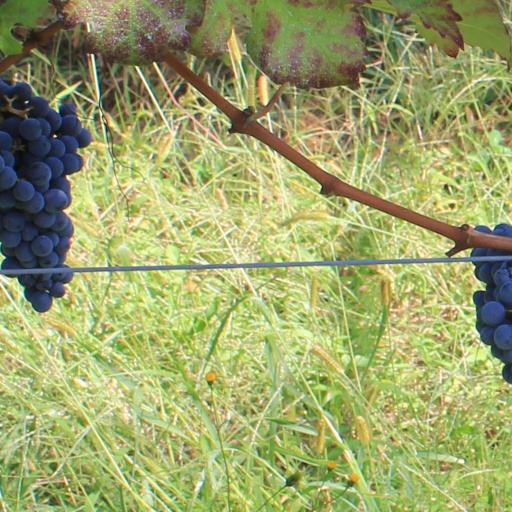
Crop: grape